Raul Proença

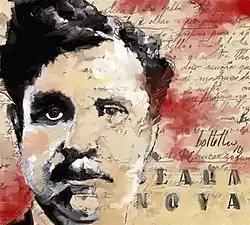

In "History and Analysis of a Crime"", he defends democracy against men like Mussolini who destroyed it in his country.